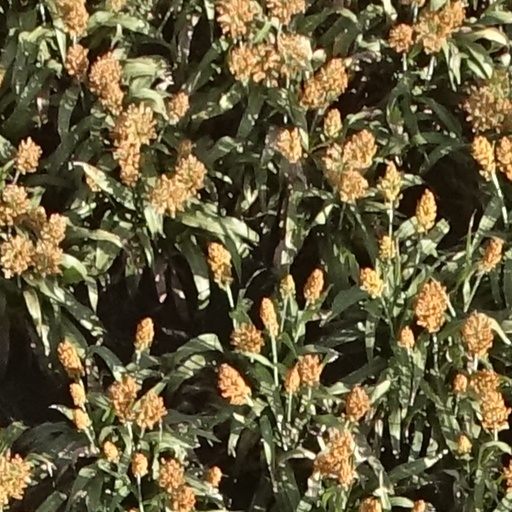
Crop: sorghum